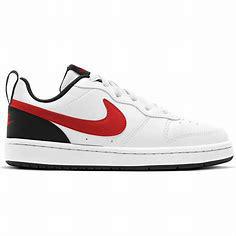
Brand: Nike
Model: Court Borough